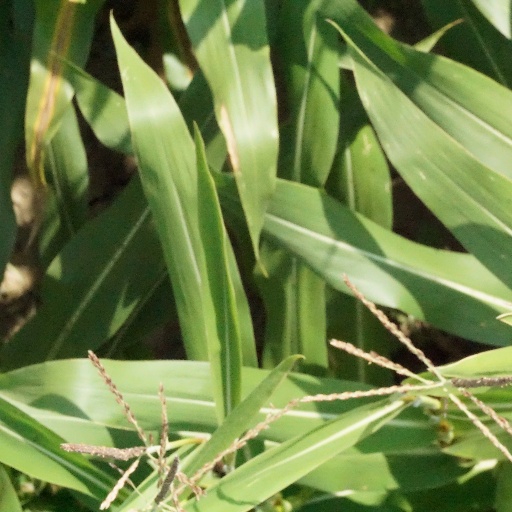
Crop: maize; corn